Insaniquarium

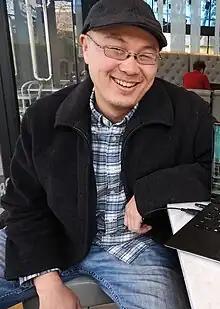
caption

During his time working for the online gaming portal Prizegames.com, George Fan was researching Java games. He came across the website for PopCap Games and found their games better than the other Java games he was researching. Afterwards, Fan left Prizegames.com and became a freelance video game designer. Fan started developing "Insaniquarium", back then codenamed "FishTank", using Java in July 2001. He paired up with his colleague, an artist named Tysen Henderson, for him to create the backgrounds. They formed Flying Bear Entertainment together to develop the game.